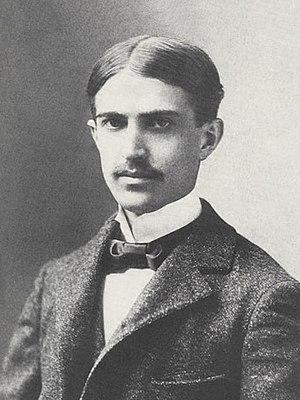
Stephen Crane, né le 1ᵉʳ novembre 1871 à Newark, dans l'État du New Jersey, et mort le 5 juin 1900 à Badenweiler, en Allemagne, est un écrivain, poète et journaliste américain.
Lord Jim est un roman de Joseph Conrad publié en feuilleton d'octobre 1899 à novembre 1900 dans le périodique Blackwood's Magazine et en un volume dans une version révisée à la fin de cette même année. Appartenant à la première partie de la carrière littéraire de l'auteur, il en représente un jalon important par son succès immédiat, le premier et aussi l'un des rares que l'auteur ait jamais obtenus.